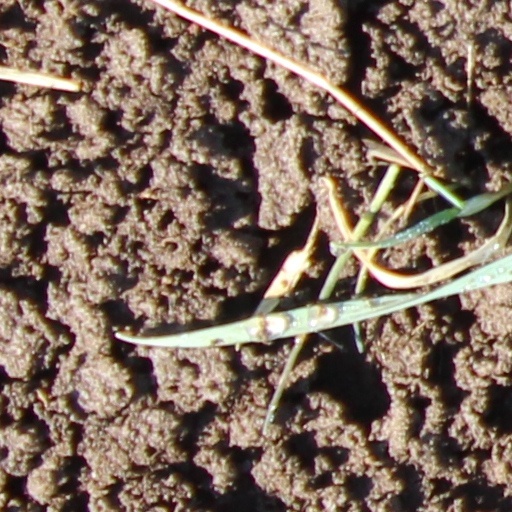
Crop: wheat